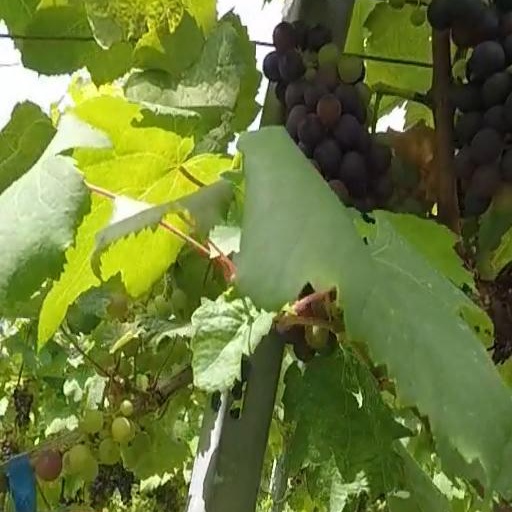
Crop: grape